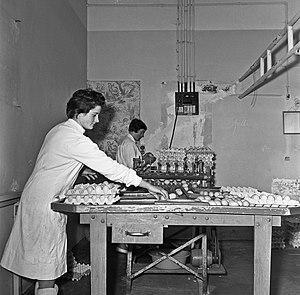
L'aviculture désigne toutes les sortes d'élevage d'oiseaux ou de volaille.